Volkswagen

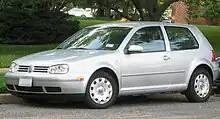
Volkswagen Golf, in North American form

Volkswagen was in serious trouble by 1973. The Type 3 and Type 4 models had sold in much smaller numbers than the Beetle and the NSU-based K70 also failed to sell. Beetle sales had started to decline rapidly in European and North American markets. The company knew that Beetle production had to end, but faced a conundrum of how to replace it. VW's ownership of Audi/Auto Union proved beneficial. Its expertise in front-wheel drive, and water-cooled engines would help Volkswagen produce a credible Beetle successor. Audi influences paved the way for this new generation of Volkswagens: the Passat, Scirocco, Golf, and Polo.